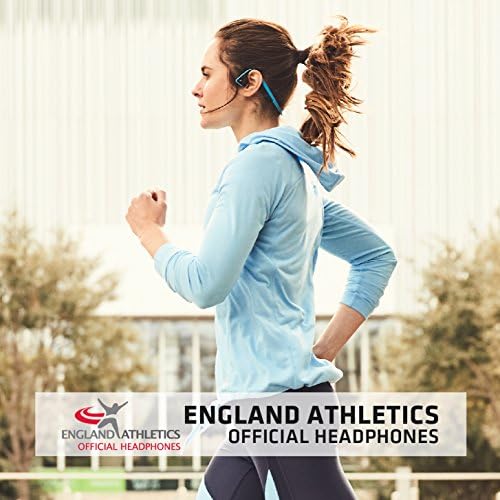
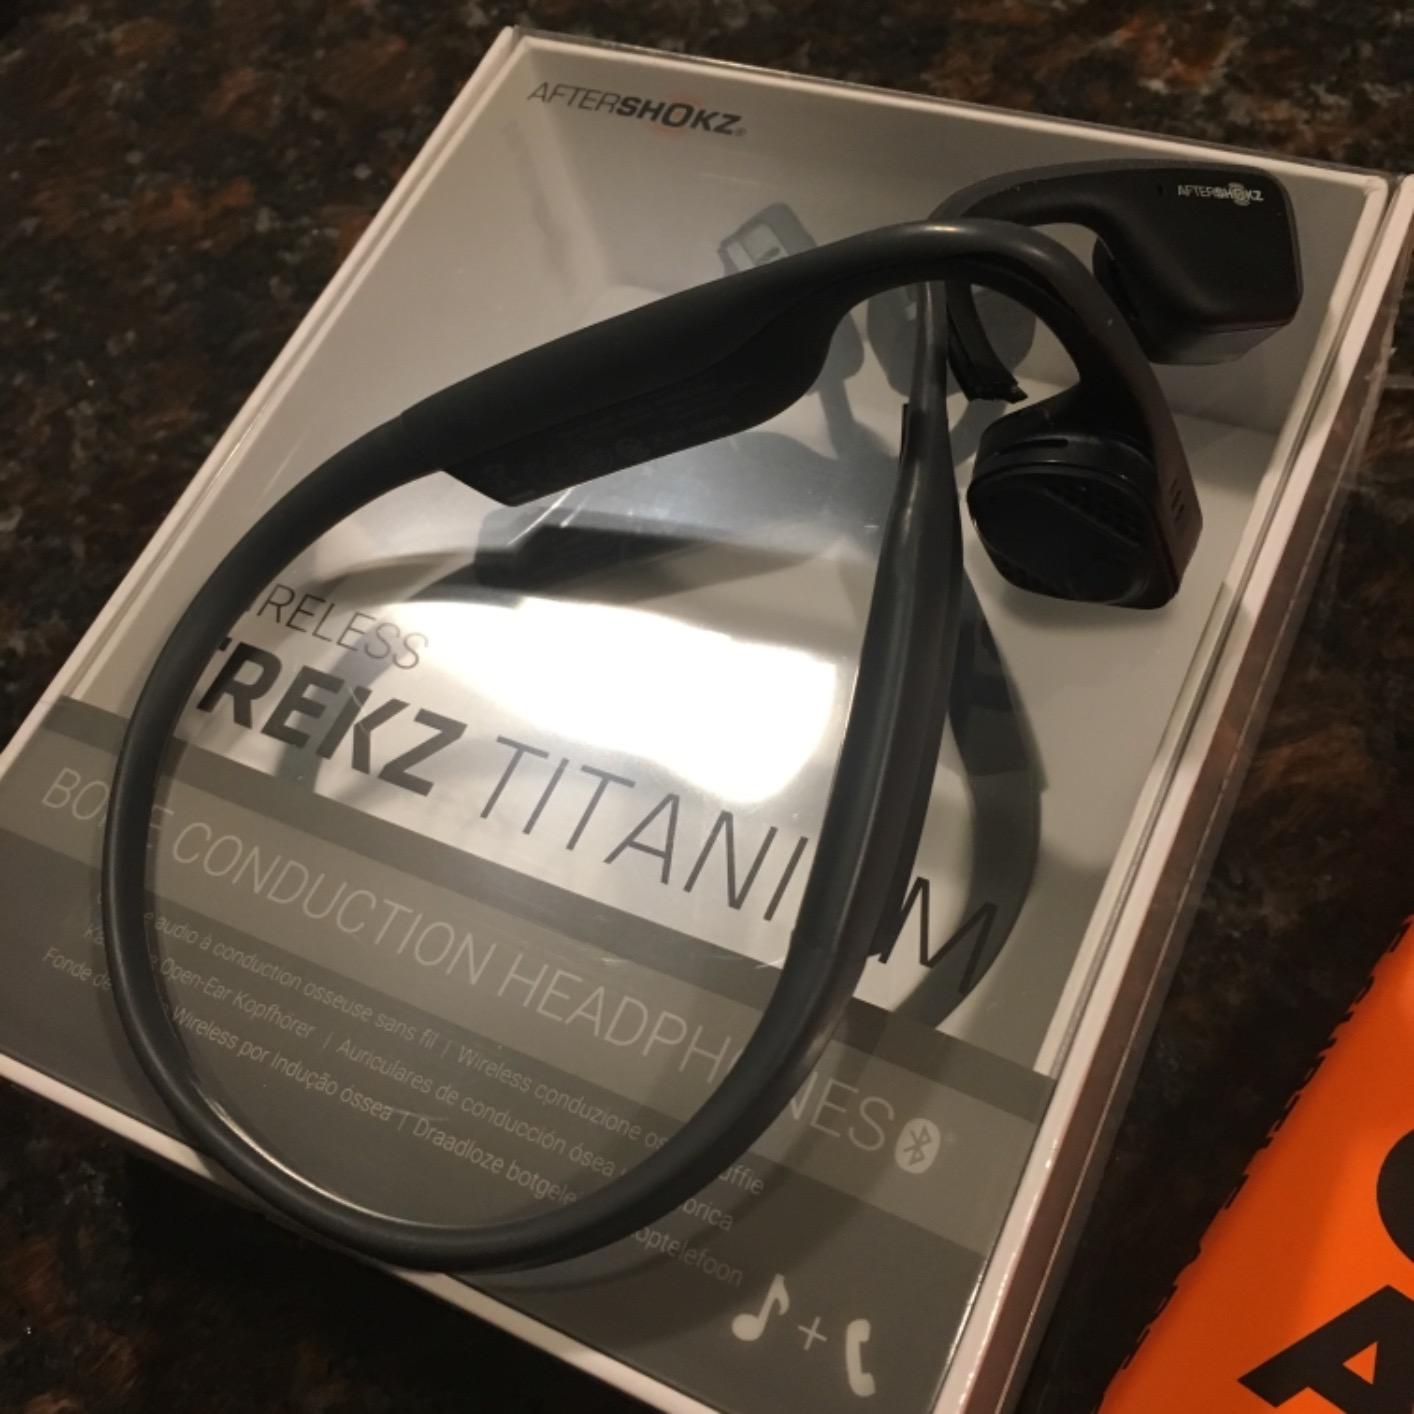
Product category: headphones
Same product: no